Babu Varghese

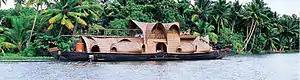
A "Kettuvallam" houseboat in Kerala, India

Varghese's most important contribution to the field of tourism in Kerala is perhaps the conversion of the traditional "Kettuvallam" rice boat into a touring and cruising houseboat. This helped to rescue the then declining industry of boating, boat building and artisans working with bamboo. To date (2017) there are more than three thousand tour boats that ply the backwaters of Kerala. The popular symbol of Kerala is a houseboat mainly because of Varghese.